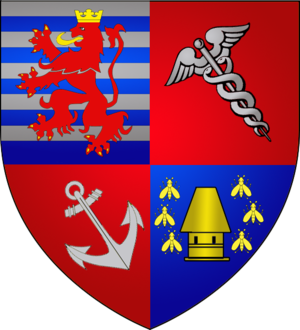
Armoiries de la ville luxembourgeoise de Wiltz
Fränk Arndt, né le 10 juin 1959 à Wiltz, est un homme politique luxembourgeois, membre du Parti ouvrier socialiste luxembourgeois.
Romain Schneider, né le 15 avril 1962 à Wiltz, est un homme politique luxembourgeois, membre du Parti ouvrier socialiste luxembourgeois.
Wiltz est une ville du Nord du Grand-Duché de Luxembourg qui est le chef-lieu des commune et canton homonymes.